Pteranodon

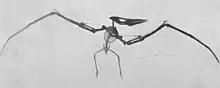
"P. occidentalis" mount wherein arms, shoulder girdle, and fingers are actual bones, and the rest has been drawn from other specimens.

"Pteranodon" fossils are known primarily from the Niobrara Formation of the central United States. Broadly defined, "Pteranodon" existed for more than four million years, during the Santonian stage of the Cretaceous period. The genus is present in most layers of the Niobrara Formation except for the upper two; in 2003, Kenneth Carpenter surveyed the distribution and dating of fossils in this formation, demonstrating that "Pteranodon sternbergi" existed there from 88 to 85 million years ago, while "P. longiceps" existed between 86 and 84.5 million years ago. A possible third species, which Kellner named "Geosternbergia maiseyi" in 2010, is known from the Sharon Springs member of the Pierre Shale Formation in Kansas, Wyoming, and South Dakota, dating to between 81.5 and 80.5 million years ago. Fossils of "P. longiceps" have been found in layers dating to 80-78.25 million years ago.